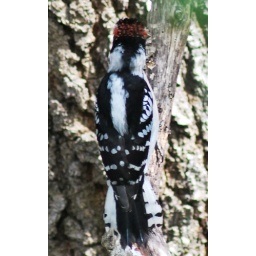
The male shooed away the female in my previous shots (&amp;quot;Tree Hugger&amp;quot;) and took over the perch.